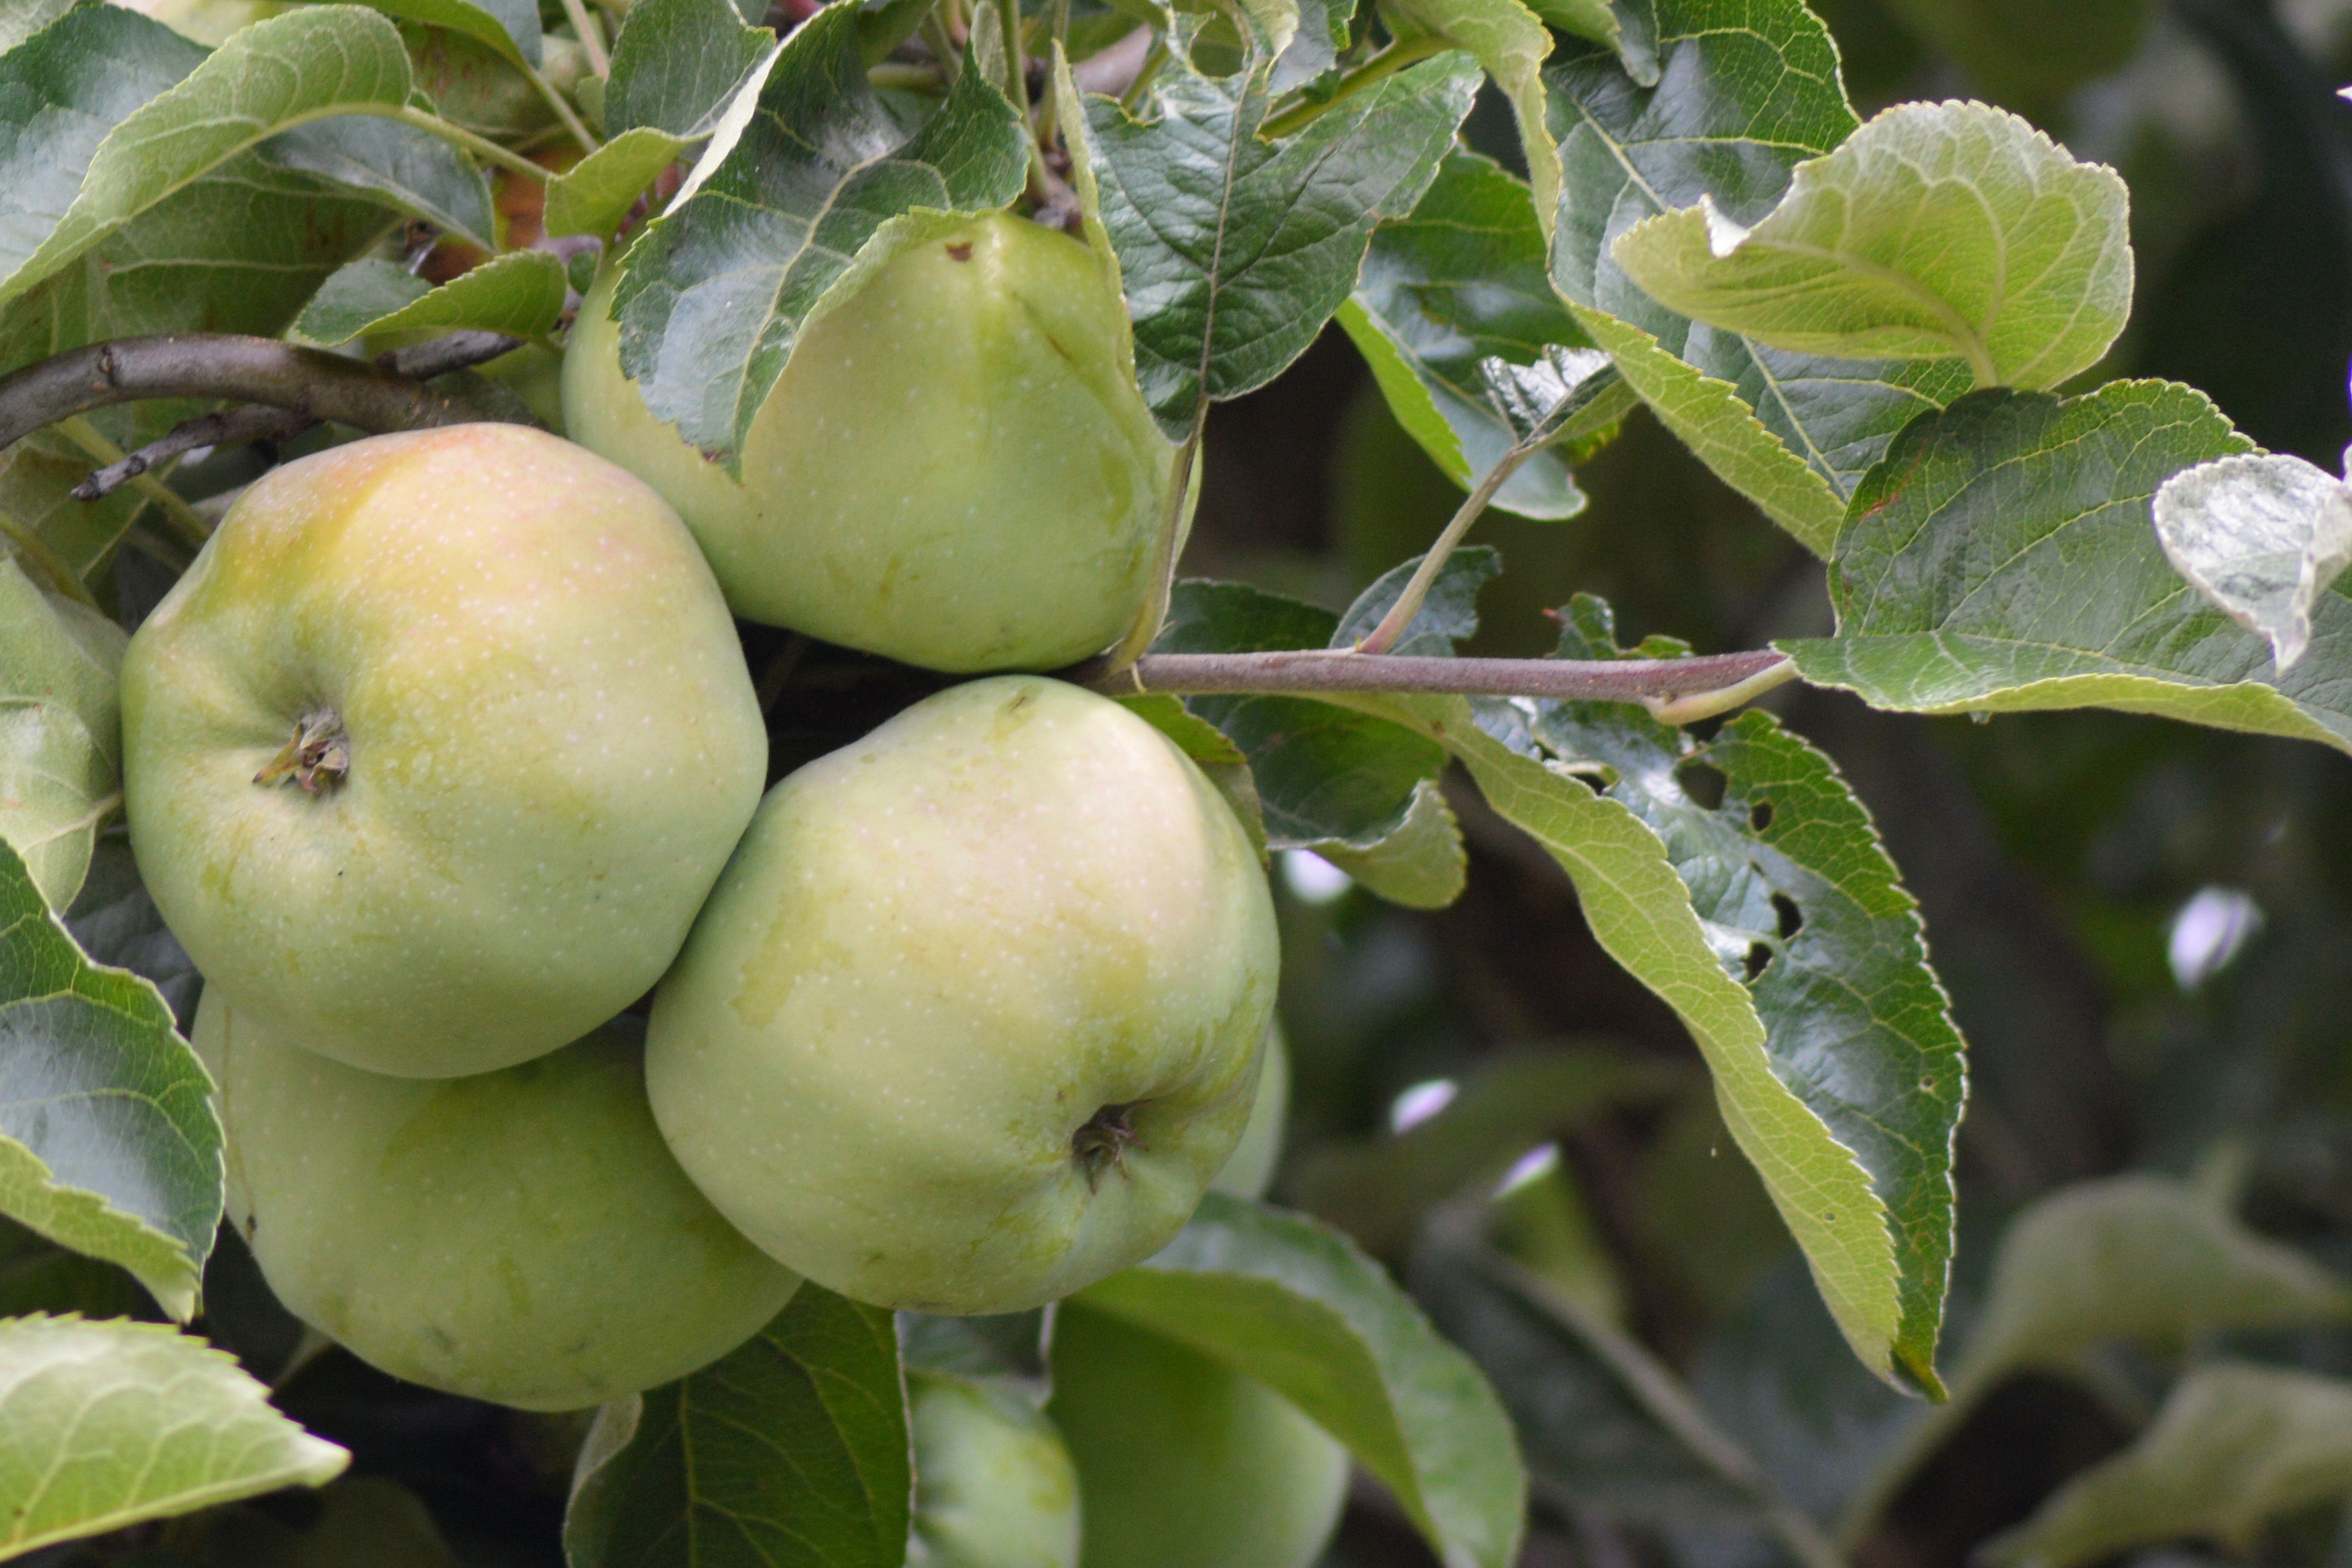
apple, branch, plant, fruit, flower, food, produce, leaves, apple tree, green apple, kernobstgewaechs, flowering plant, land plant, hardy kiwi